Brooker Highway

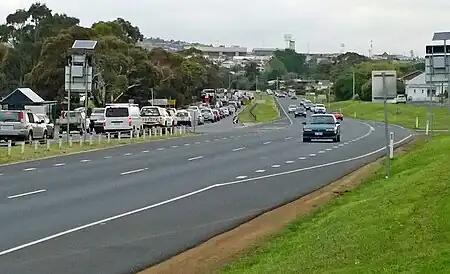
Morning Peak Hour at Montrose During the Royal Hobart Show

In February 2011, the Department of Infrastructure, Energy & Resources revealed intentions to within 3 years "Finalise design options for Domain Highway intersection and increased lane capacity between Domain Highway and Risdon Road". This intention was reaffirmed in an October 2017 submission by the Tasmanian Government to Infrastructure Australia: "Brooker Highway - Risdon Road to Domain Highway - no cost estimate, concept designs to be prepared."